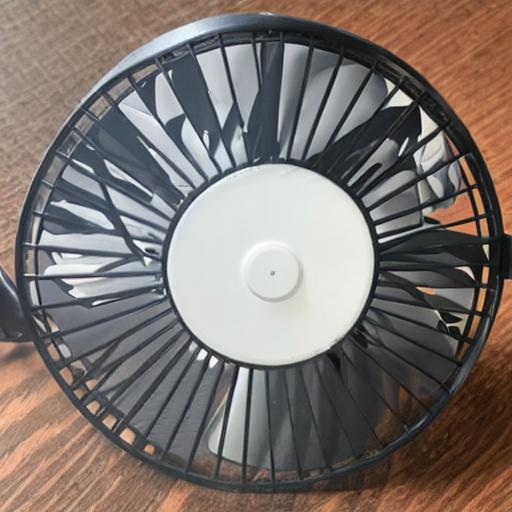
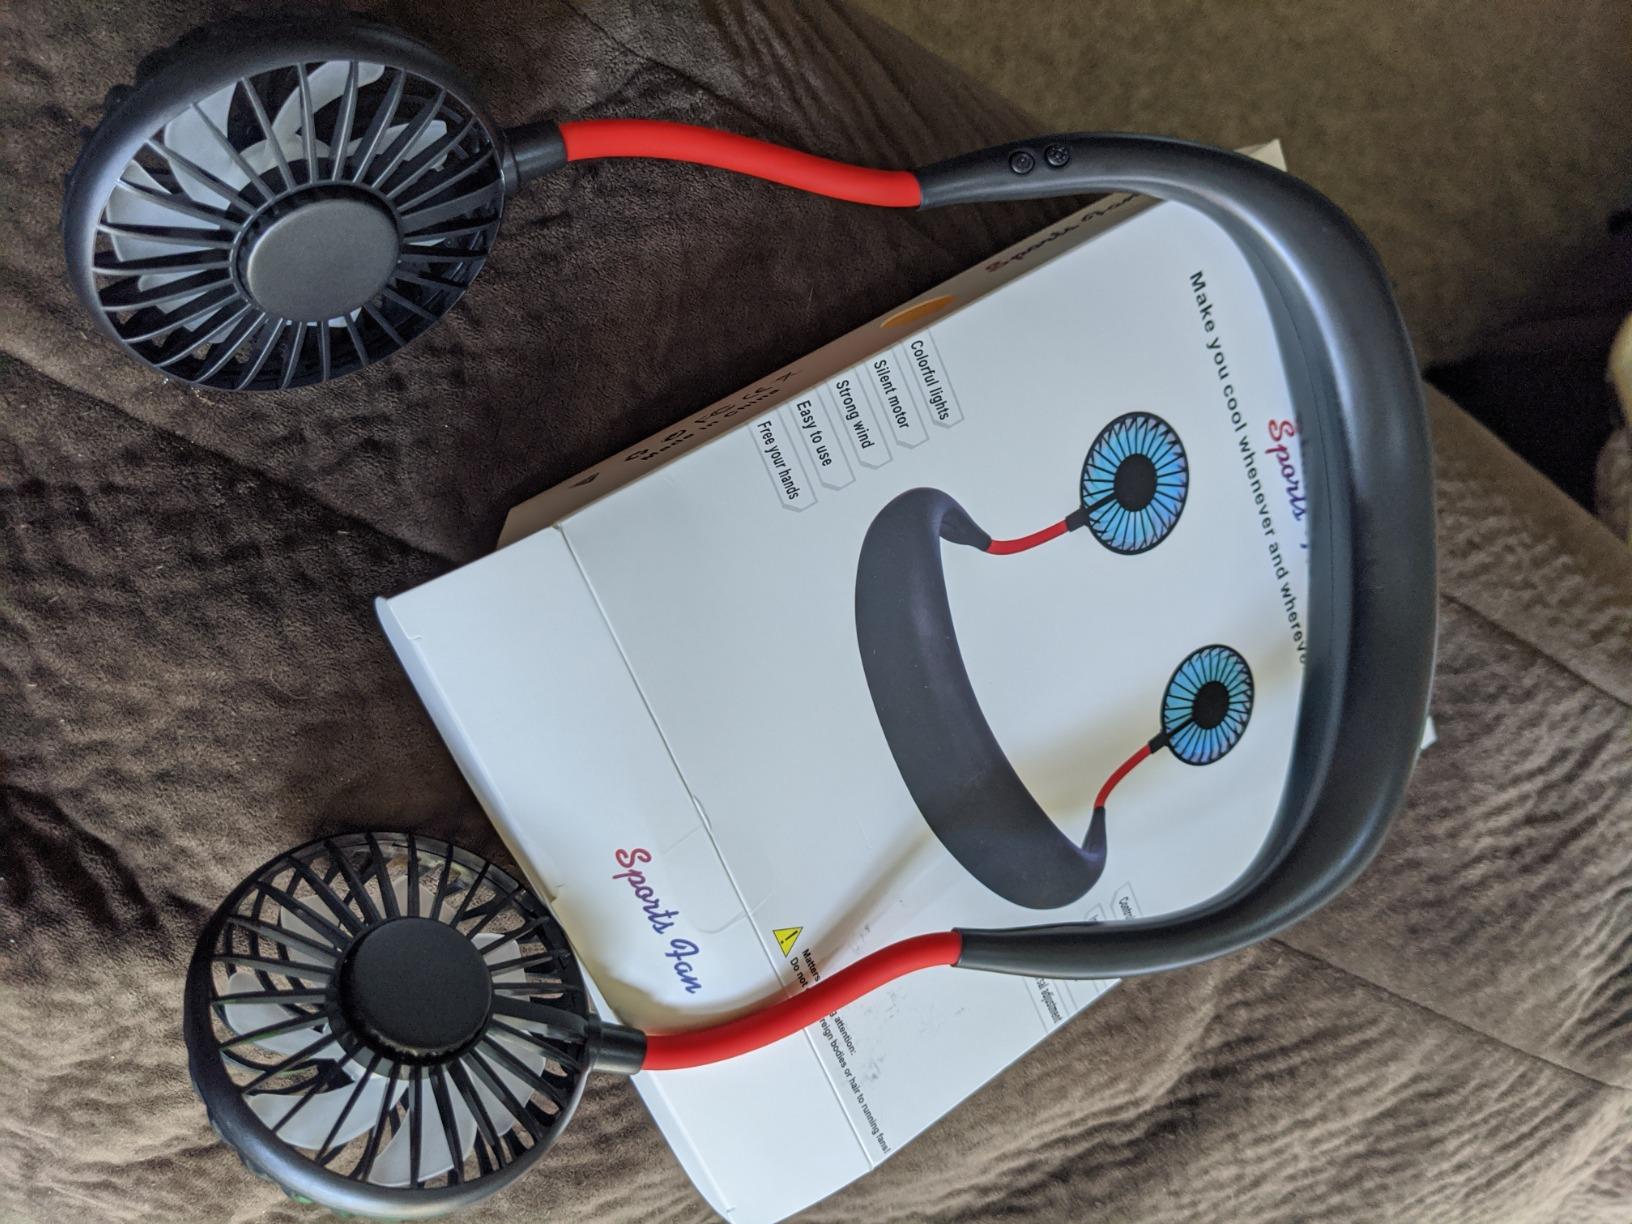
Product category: fan
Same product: no